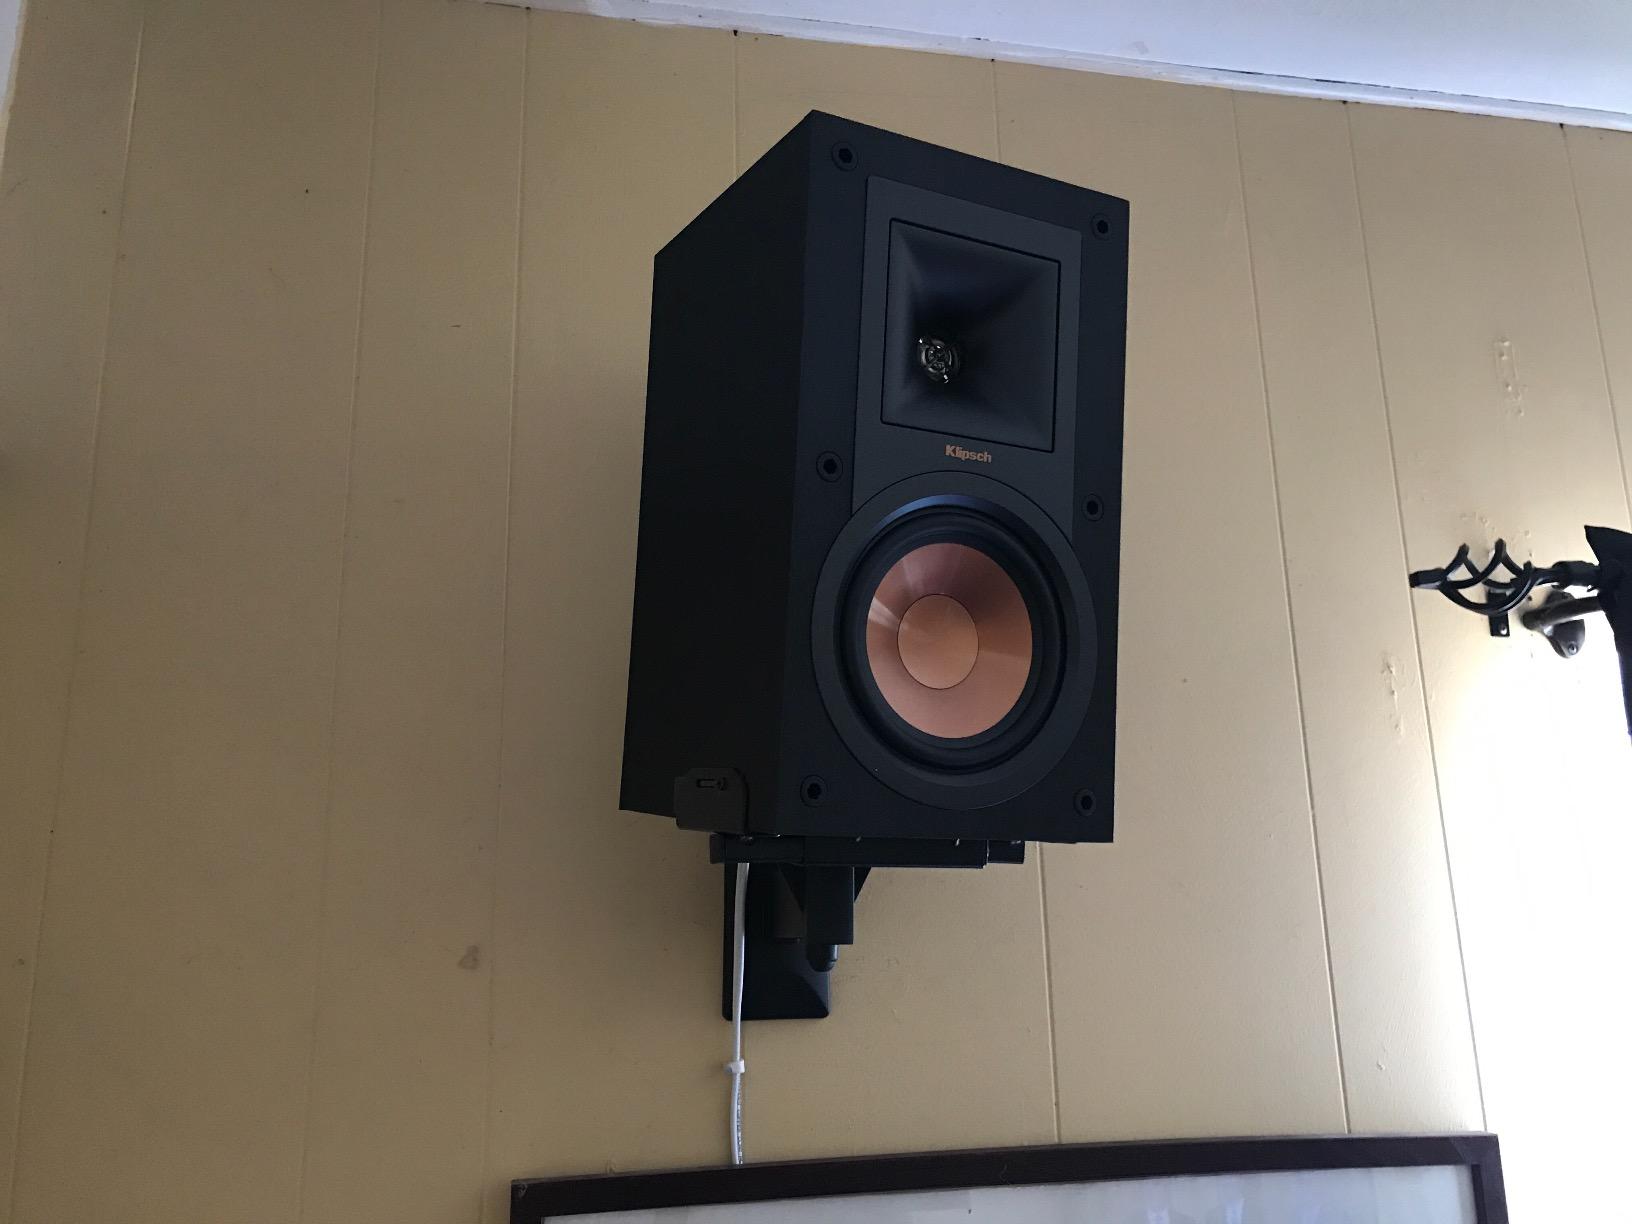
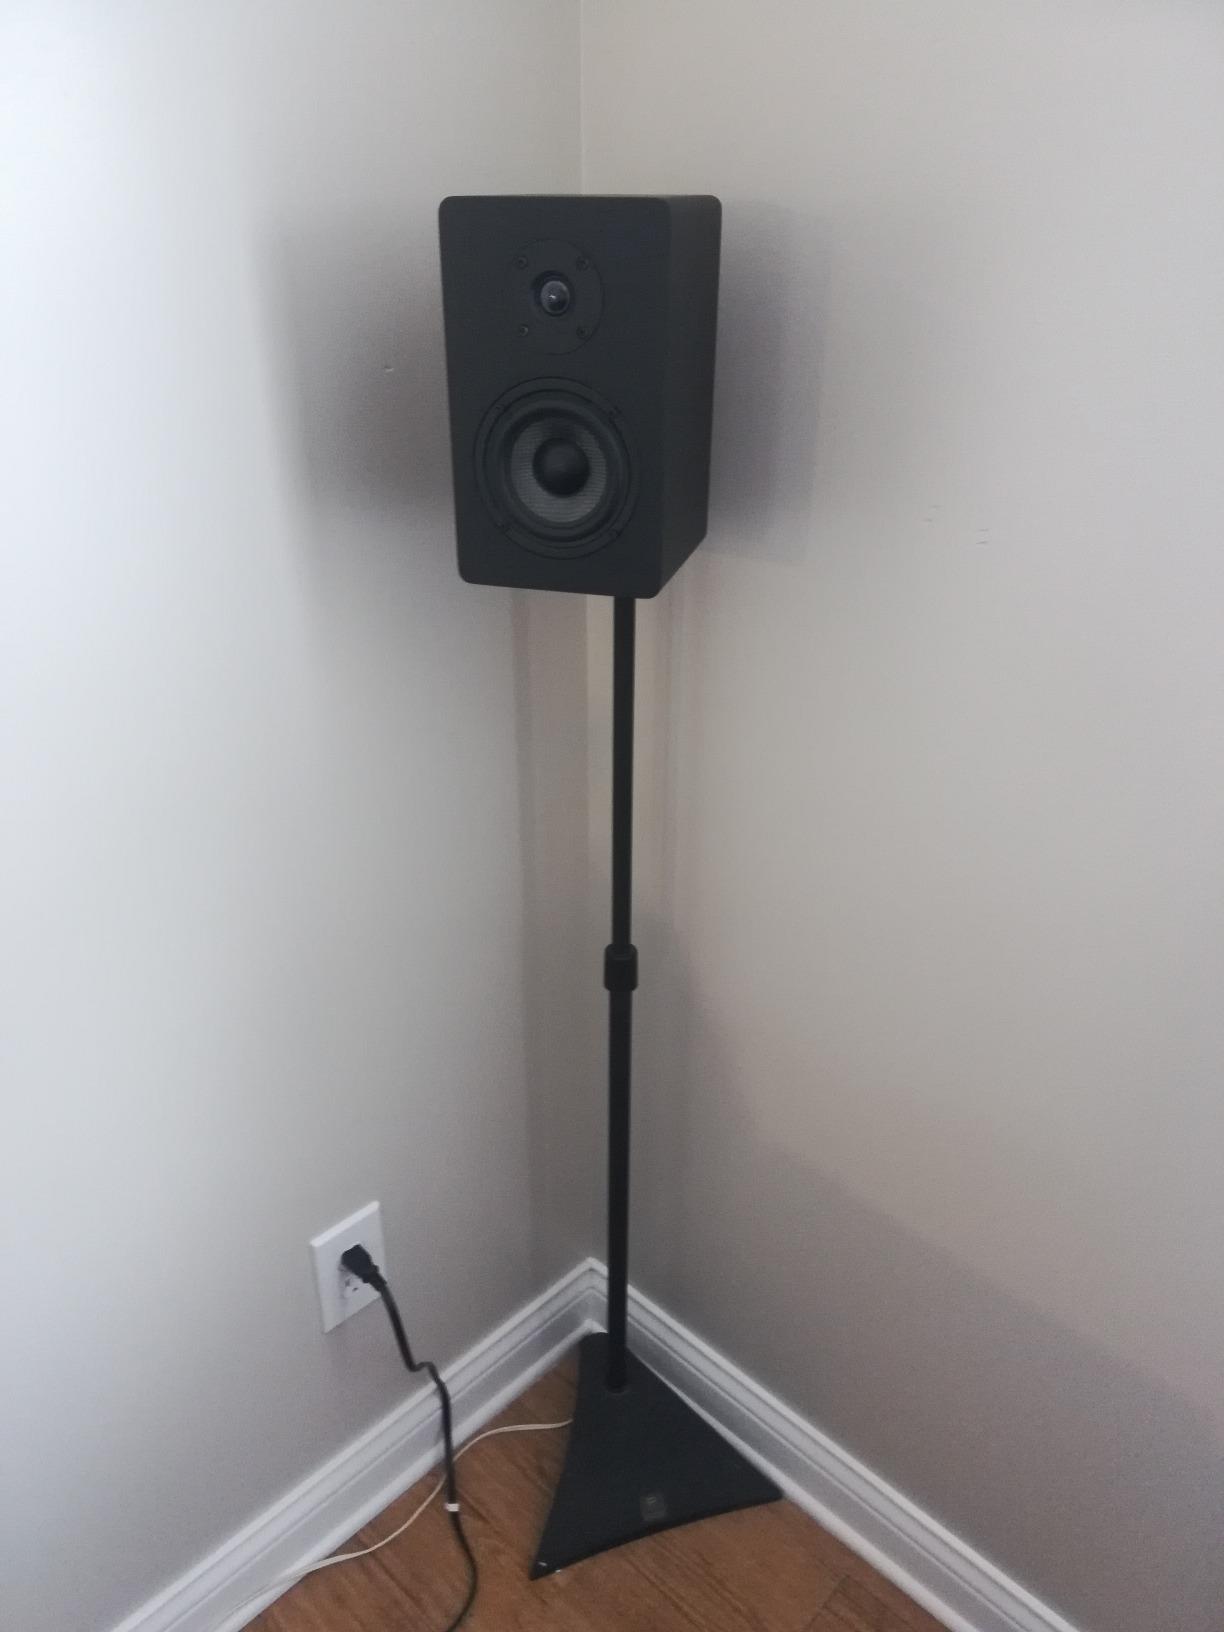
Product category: speaker
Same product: no